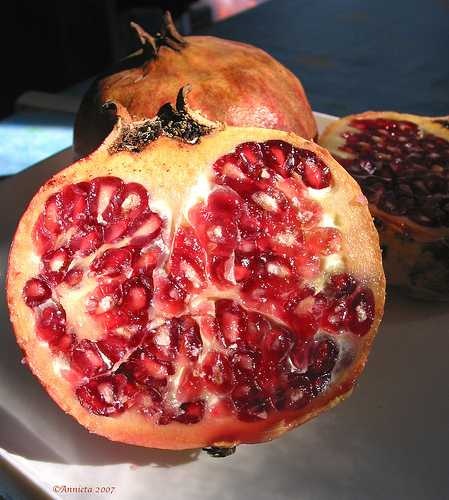
Label: Pomegranate